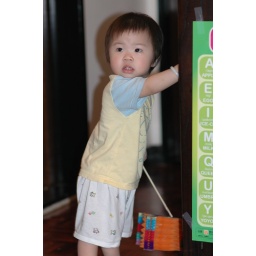
Mad tod running around the house with orange lantern..